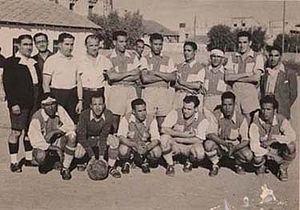
Équipe du Wydad de Casablanca en 1955
Le Wydad Athletic Club est un club professionnel marocain omnisports, basé à Casablanca. Fondé le 8 mai 1937 par Mohamed Benjelloun Touimi.
Chtouki, de son vrai nom Mohamed Anouar est un joueur de football marocain qui a évolué au Wydad Athletic Club durant la période 1940-1950, formant avec Driss Joumad et Abdesselem Ben Mohammed la fameuse Triplette d'Or.
Cet article retrace l'histoire du Wydad Athletic Club depuis sa création. Fondé le 8 mai 1937. Après avoir créé la section football le 19 juin 1939, le club marocain dispute son tout premier match en septembre 1939.